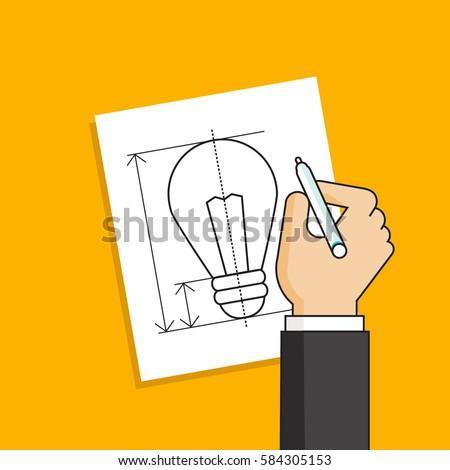
line flat design colorful vector illustration of hand drawing light bulb on a piece of paper , concept for creating ideas